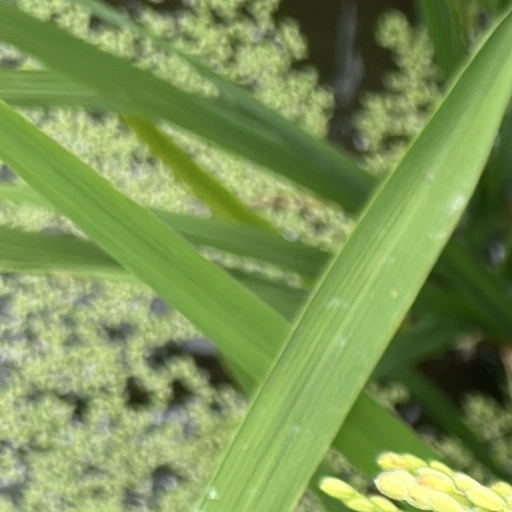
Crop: rice